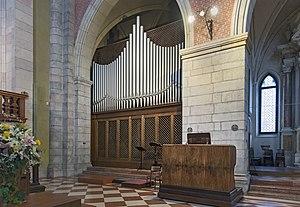
La cathédrale de Vicence est une église catholique romaine de Vicence, en Italie. Il s'agit de la cathédrale du diocèse de Vicence.